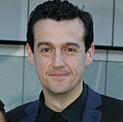
Age: 34